Oh Hyeon-gyu

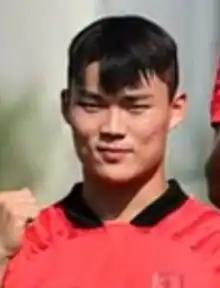
Oh in 2022

Oh Hyeon-gyu (born 12 April 2001) is a South Korean professional footballer who plays as a forward for Belgian club Genk and the South Korea national team.